Ferrari 643

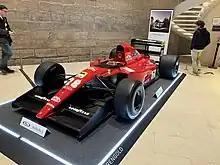
Chassis #127 of Jean Alesi

The Ferrari 643 was a Formula One car designed by Steve Nichols and Jean-Claude Migeot and was built by Scuderia Ferrari for use in the 1991 Formula One season. Introduced at the French Grand Prix after being developed in May, the car initially demonstrated strong potential to compete at the front of the grid. Alain Prost qualified on the front row and briefly led the race before being overtaken by Nigel Mansell in the Renault-powered Williams FW14. Nevertheless, a second-place finish in its debut outing was regarded as an encouraging start. Ultimately, the car would help the team finish third in the 1991 Constructors' Championship.